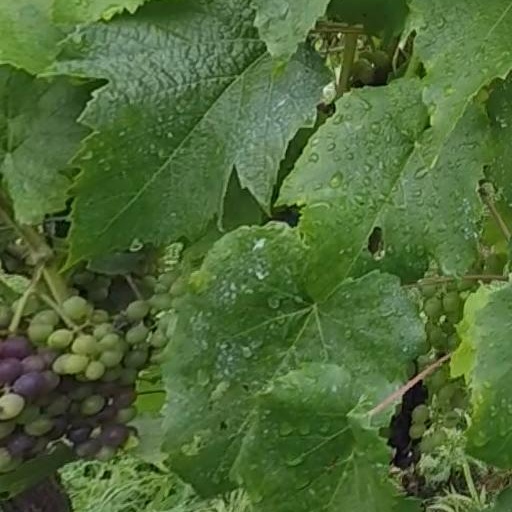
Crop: grape